Black Ribbon Movement Myanmar

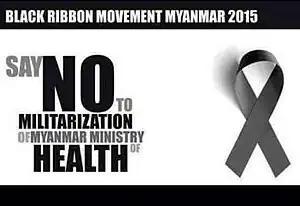
The banner of Black Ribbon Movement Myanmar 2015

The Black Ribbon Movement Myanmar was a movement of medical professions and medical students against the appointment of military officers to positions within Ministry of Health in Myanmar (Burma) in August 2015.